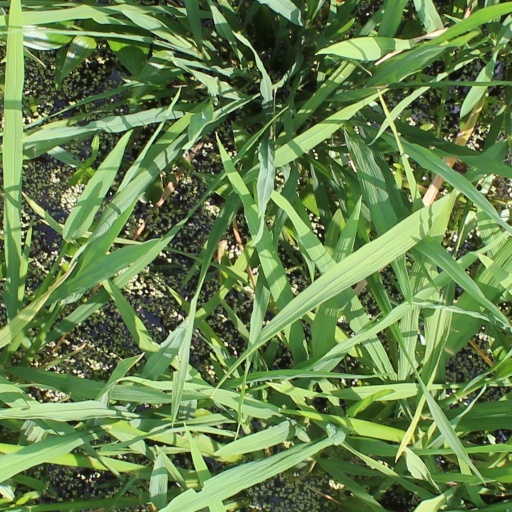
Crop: rice